List of crossings of the Lower Passaic River

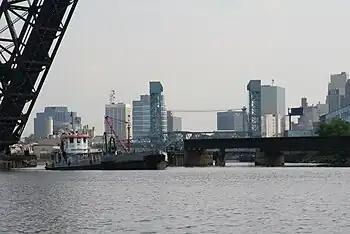
The NX, Clay Street, and Stickel bridges are seen in this view looking downstream, or south, to Newark Gateway.

The Lower Passaic River in New Jersey is the section of the Passaic River below the Great Falls which flows over the Dundee Dam to the river mouth at Newark Bay in the northeastern part of the state. Its midpoint generally delineates the Essex–Hudson and Passaic–Bergen county lines. Numerous spans, mostly moveable bridges, have been built over of the lower reaches of the river, which is tidally influenced to the dam at about mile point (MP) 17.4 and channelized to about MP 17. Once one of the most heavily used waterways in the Port of New York and New Jersey, it remains partially navigable for commercial marine traffic. While requests have significantly diminished since the mid-late 20th century, the bridge at MP 11.7 and those downstream from it are required by federal regulations to open with advance notice, with the exception of the first at MP 1.8, which is staffed and opens on demand.